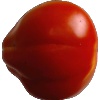
Label: Tomato 1